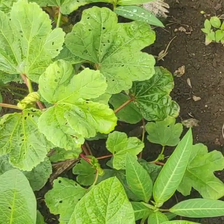
Weed species: Little_Mallow(Malva parviflora)